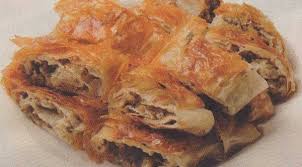
Yemek: borek